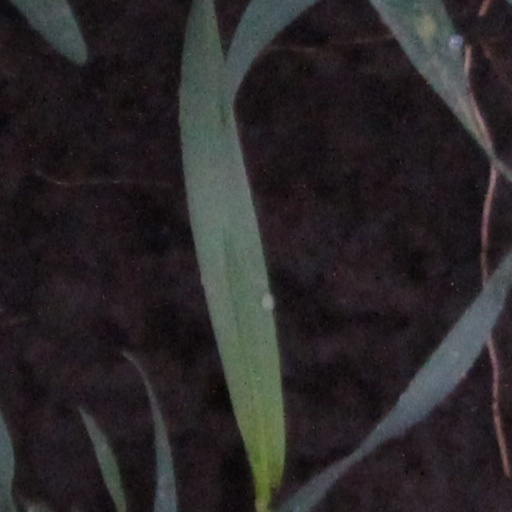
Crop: wheat